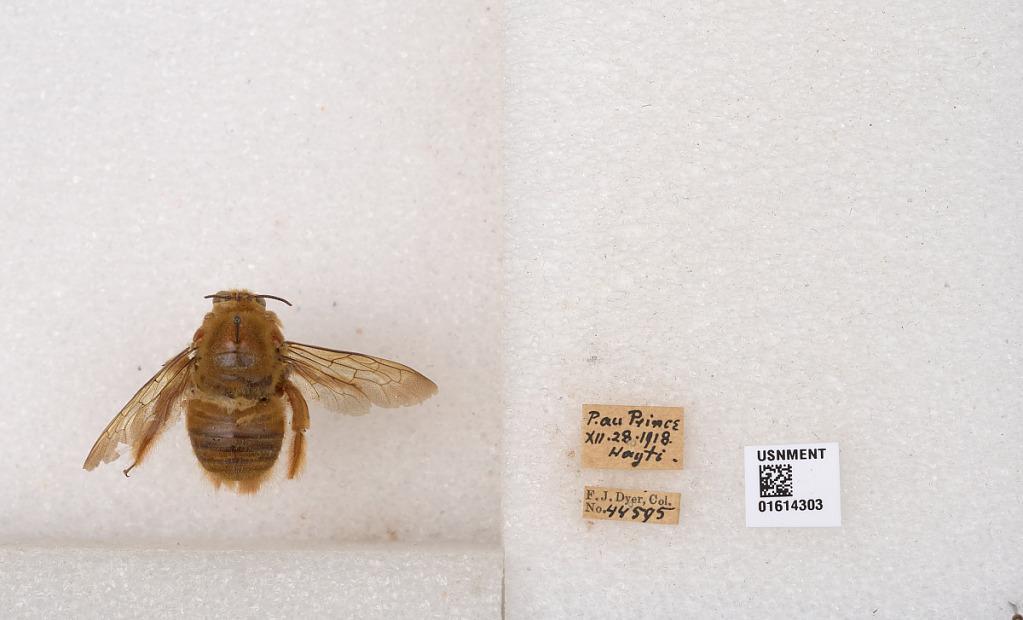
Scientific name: Xylocopa (Neoxylocopa) mordax Smith
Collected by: F. Dyer
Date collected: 1918-12-28
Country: Haiti
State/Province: Ouest
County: Port-au-Prince
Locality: Port-au-Prince